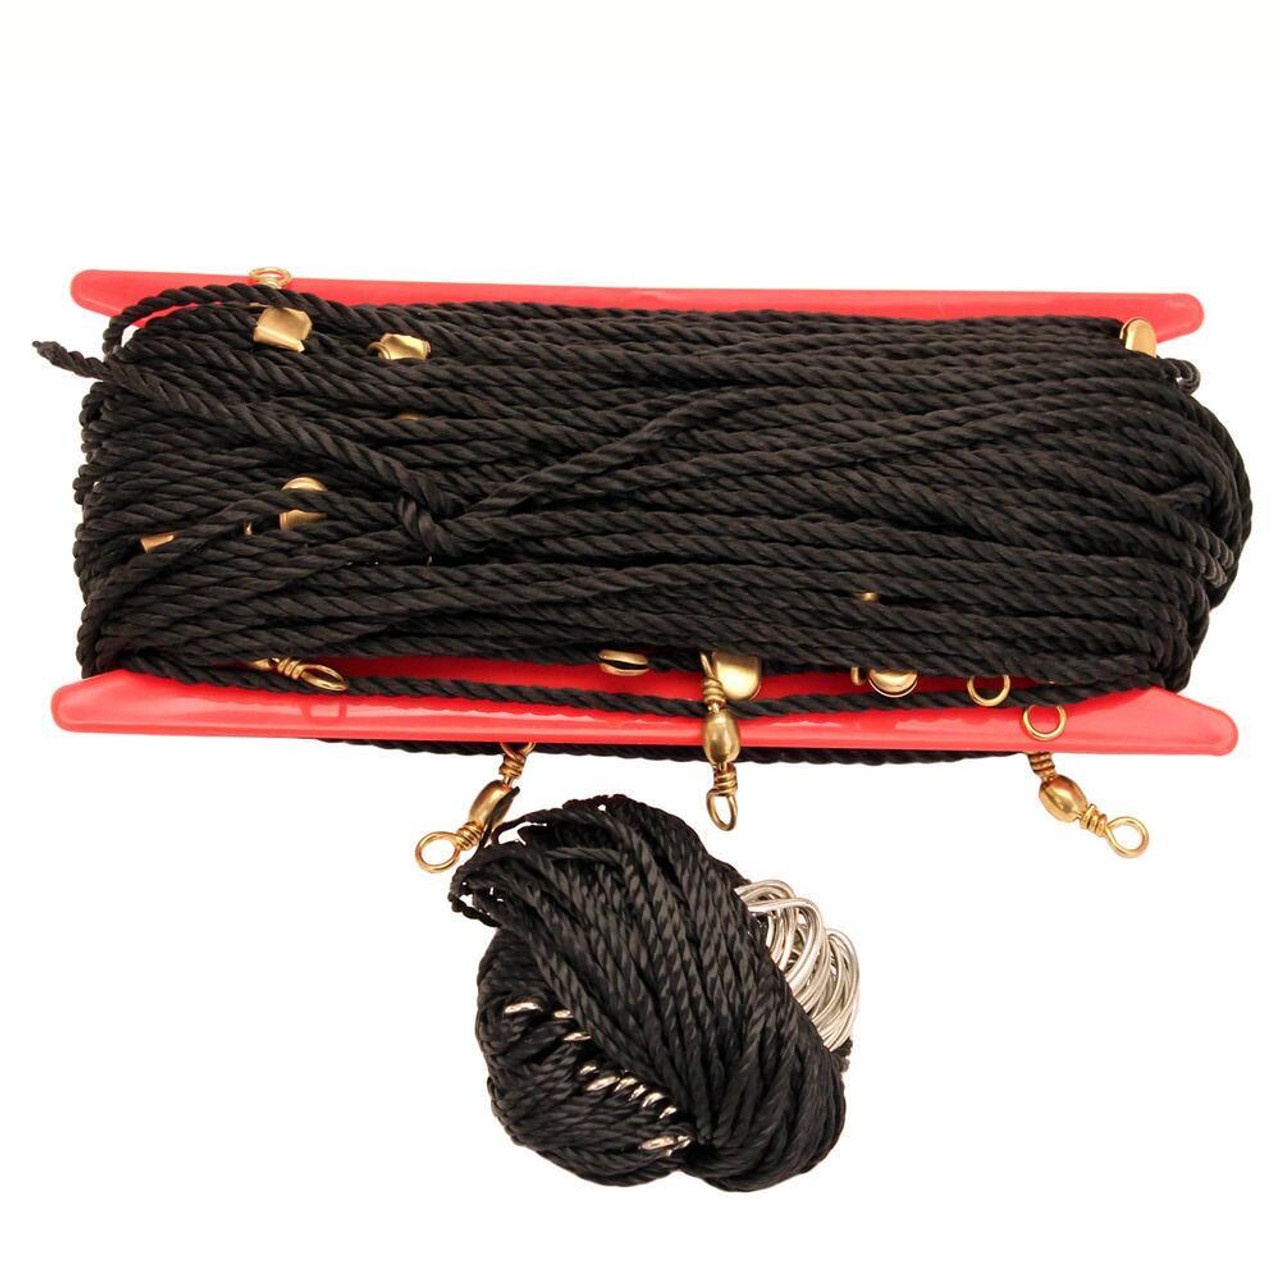
Eagle Claw Trotline 120' Fishing Line with 25 Size 3/0 Hooks Black
On a slow fishing day in the 1920's, Drew McGill encountered a bird of prey that caused him to rethink the shape of the common fishhook. Now over 90 years later, Eagle Claw continues to carry on a legacy of integrity, honesty, and American heritage. As the last hook in the world to be manufactured in the United States, Eagle Claw offers an extremely price competitive product without compromising quality or attention to detail.
Brand: Eagle Claw
Category: Sporting Goods > Outdoor Recreation > Fishing > Fishing Tackle > Fishing Hooks > Single Fishing Hooks